Cheung Sha Wan Road

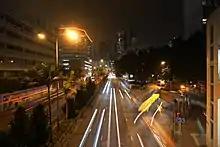
Cheung Sha Wan Road near Sheng Kung Hui Kei Fook Primary School

Cheung Sha Wan Road is a main thoroughfare in Kowloon, Hong Kong going in a south-north direction from Mong Kok in the south to Lai Chi Kok in the north.